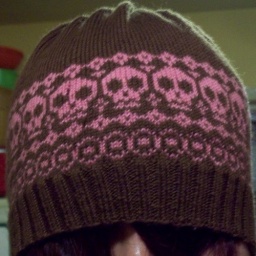
Skull Isle Hat in brown and pink